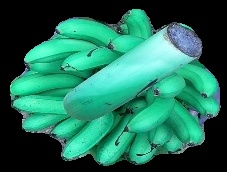
Variety: rasbale
Grade: grade1